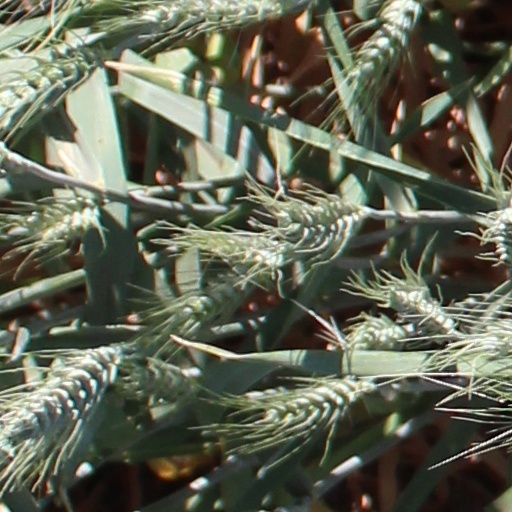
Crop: wheat